Gao'an

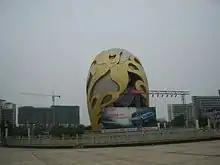
Gao'an Egg Square Statue

Gao'an County, was founded in 201 B.C. and was formerly named Jiancheng. Its administrative divisions today include Gao'an, Shanggao, Yifeng, Wangzai, and a part of Zhangshu.